Delaware, Lackawanna and Western Railroad

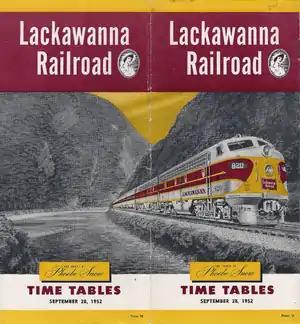
A 1952 timetable showing a streamlined passenger train traveling through the Delaware Water Gap

The rest of the line, now known as the Southern Division, opened on May 27, 1856, including the Warren Railroad in New Jersey. A third rail was added to the standard gauge Central Railroad of New Jersey east of Hampton to allow the railroad to run east to Elizabeth via trackage rights (the CNJ was extended in 1864 to Jersey City).